Operation Echo

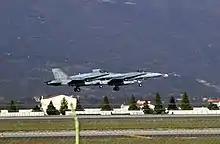
CF-18 Hornets depart Aviano Air Base, Italy

Operation Echo was the codename given by the Canadian Forces for its air activities during the Kosovo War in 1999. In support of the NATO Operation Allied Force Canadian aircraft based at Aviano Air Base in northeastern Italy flew bombing missions over the Balkans.